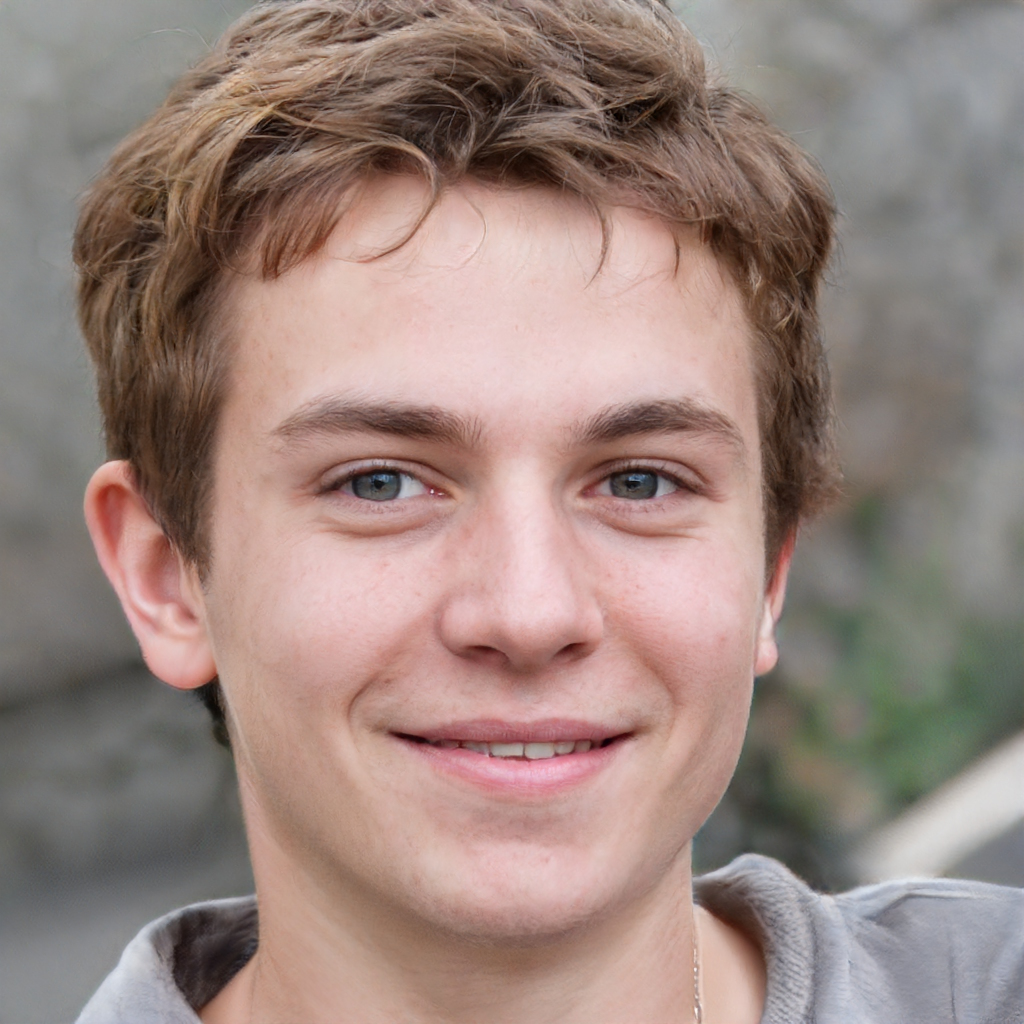
Gender: Male